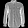
Label: Shirt